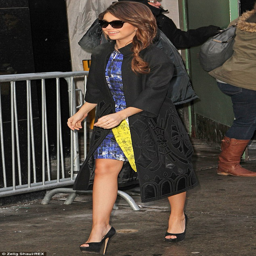
adding some inches : the star 's footwear added a touch of drama to her ensemble